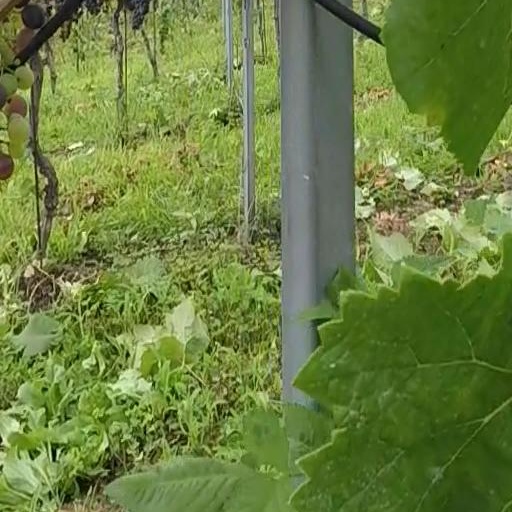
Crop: grape